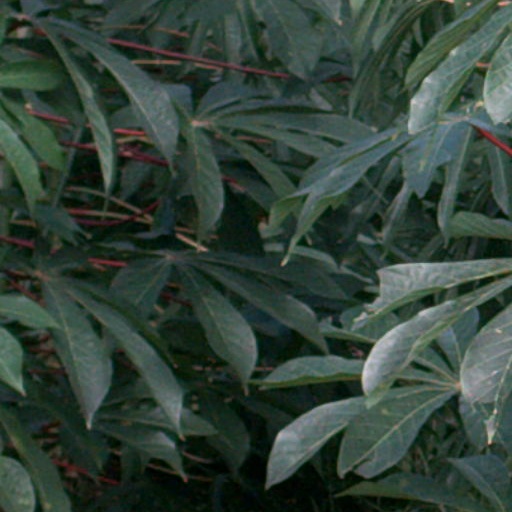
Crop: cassava